Talbot Rice Gallery

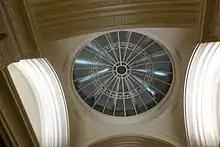
Ceiling of the Gallery

The University of Edinburgh's historic Old College was designed by Robert Adam and completed by William Henry Playfair. In 1967 the library collection was moved to a new location. An arts centre with an exhibition hall was opened in the Quad in 1970, following a £20,000 renovation paid for by the Gulbenkian Foundation. The gallery was opened in 1975 under the guidance of Prof Giles Henry Robertson and takes its name from his predecessor, Prof David Talbot Rice, the Watson Gordon Professor of Fine Art at the University of Edinburgh from 1934 to 1972.